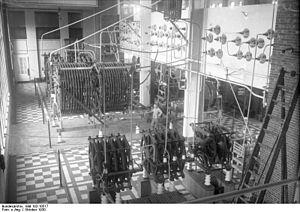
L'électricité existe depuis les débuts de l'univers qui est composé, selon des principes physiques, de « matière ». Son histoire vue par les hommes remonte aux débuts de l'humanité, car l'électricité est partout présente, très discrète la majorité du temps. Elle se manifeste parfois de manière très spectaculaire et brutale : par exemple sous forme d'éclairs associés au tonnerre et à des destructions.